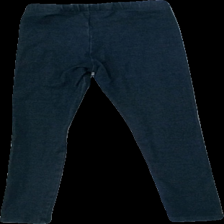
View: back
Type: Trousers
Category: Children
Brand: Lindex
Colors: Blue
Material: 100% bomull
Cut: Tight
Size: 122
Season: All
Damage: sne söm
Damage location: middle right
Damage 2: sne söm
Damage 2 location: middle left
Price range: <50
Recommended usage: Export
Description: blåa byxor